Orlando Sá

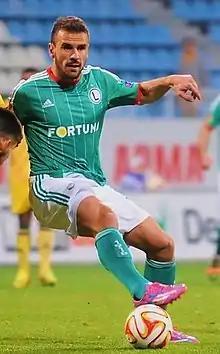
Sá playing for Legia Warsaw in 2014

Orlando Carlos Braga de Sá (born 26 May 1988) is a Portuguese former professional footballer who played as a striker.